Xingming guizhi

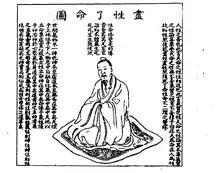
Exhausting the and Living Out the

Unlike , is found in Chinese dictionaries. For instance, the unabridged monolingual (Comprehensive Chinese Word Dictionary), which is lexicographically comparable to the "Oxford English Dictionary", defines three meanings for :